Hitler Youth Badge

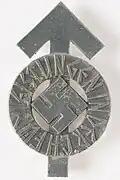
Proficiency Badge in silver

The Hitler Youth Proficiency Badge was instituted in June 1934 for Hitler Youth members who passed a sports test covering athletics, field craft and rudimentary political knowledge.